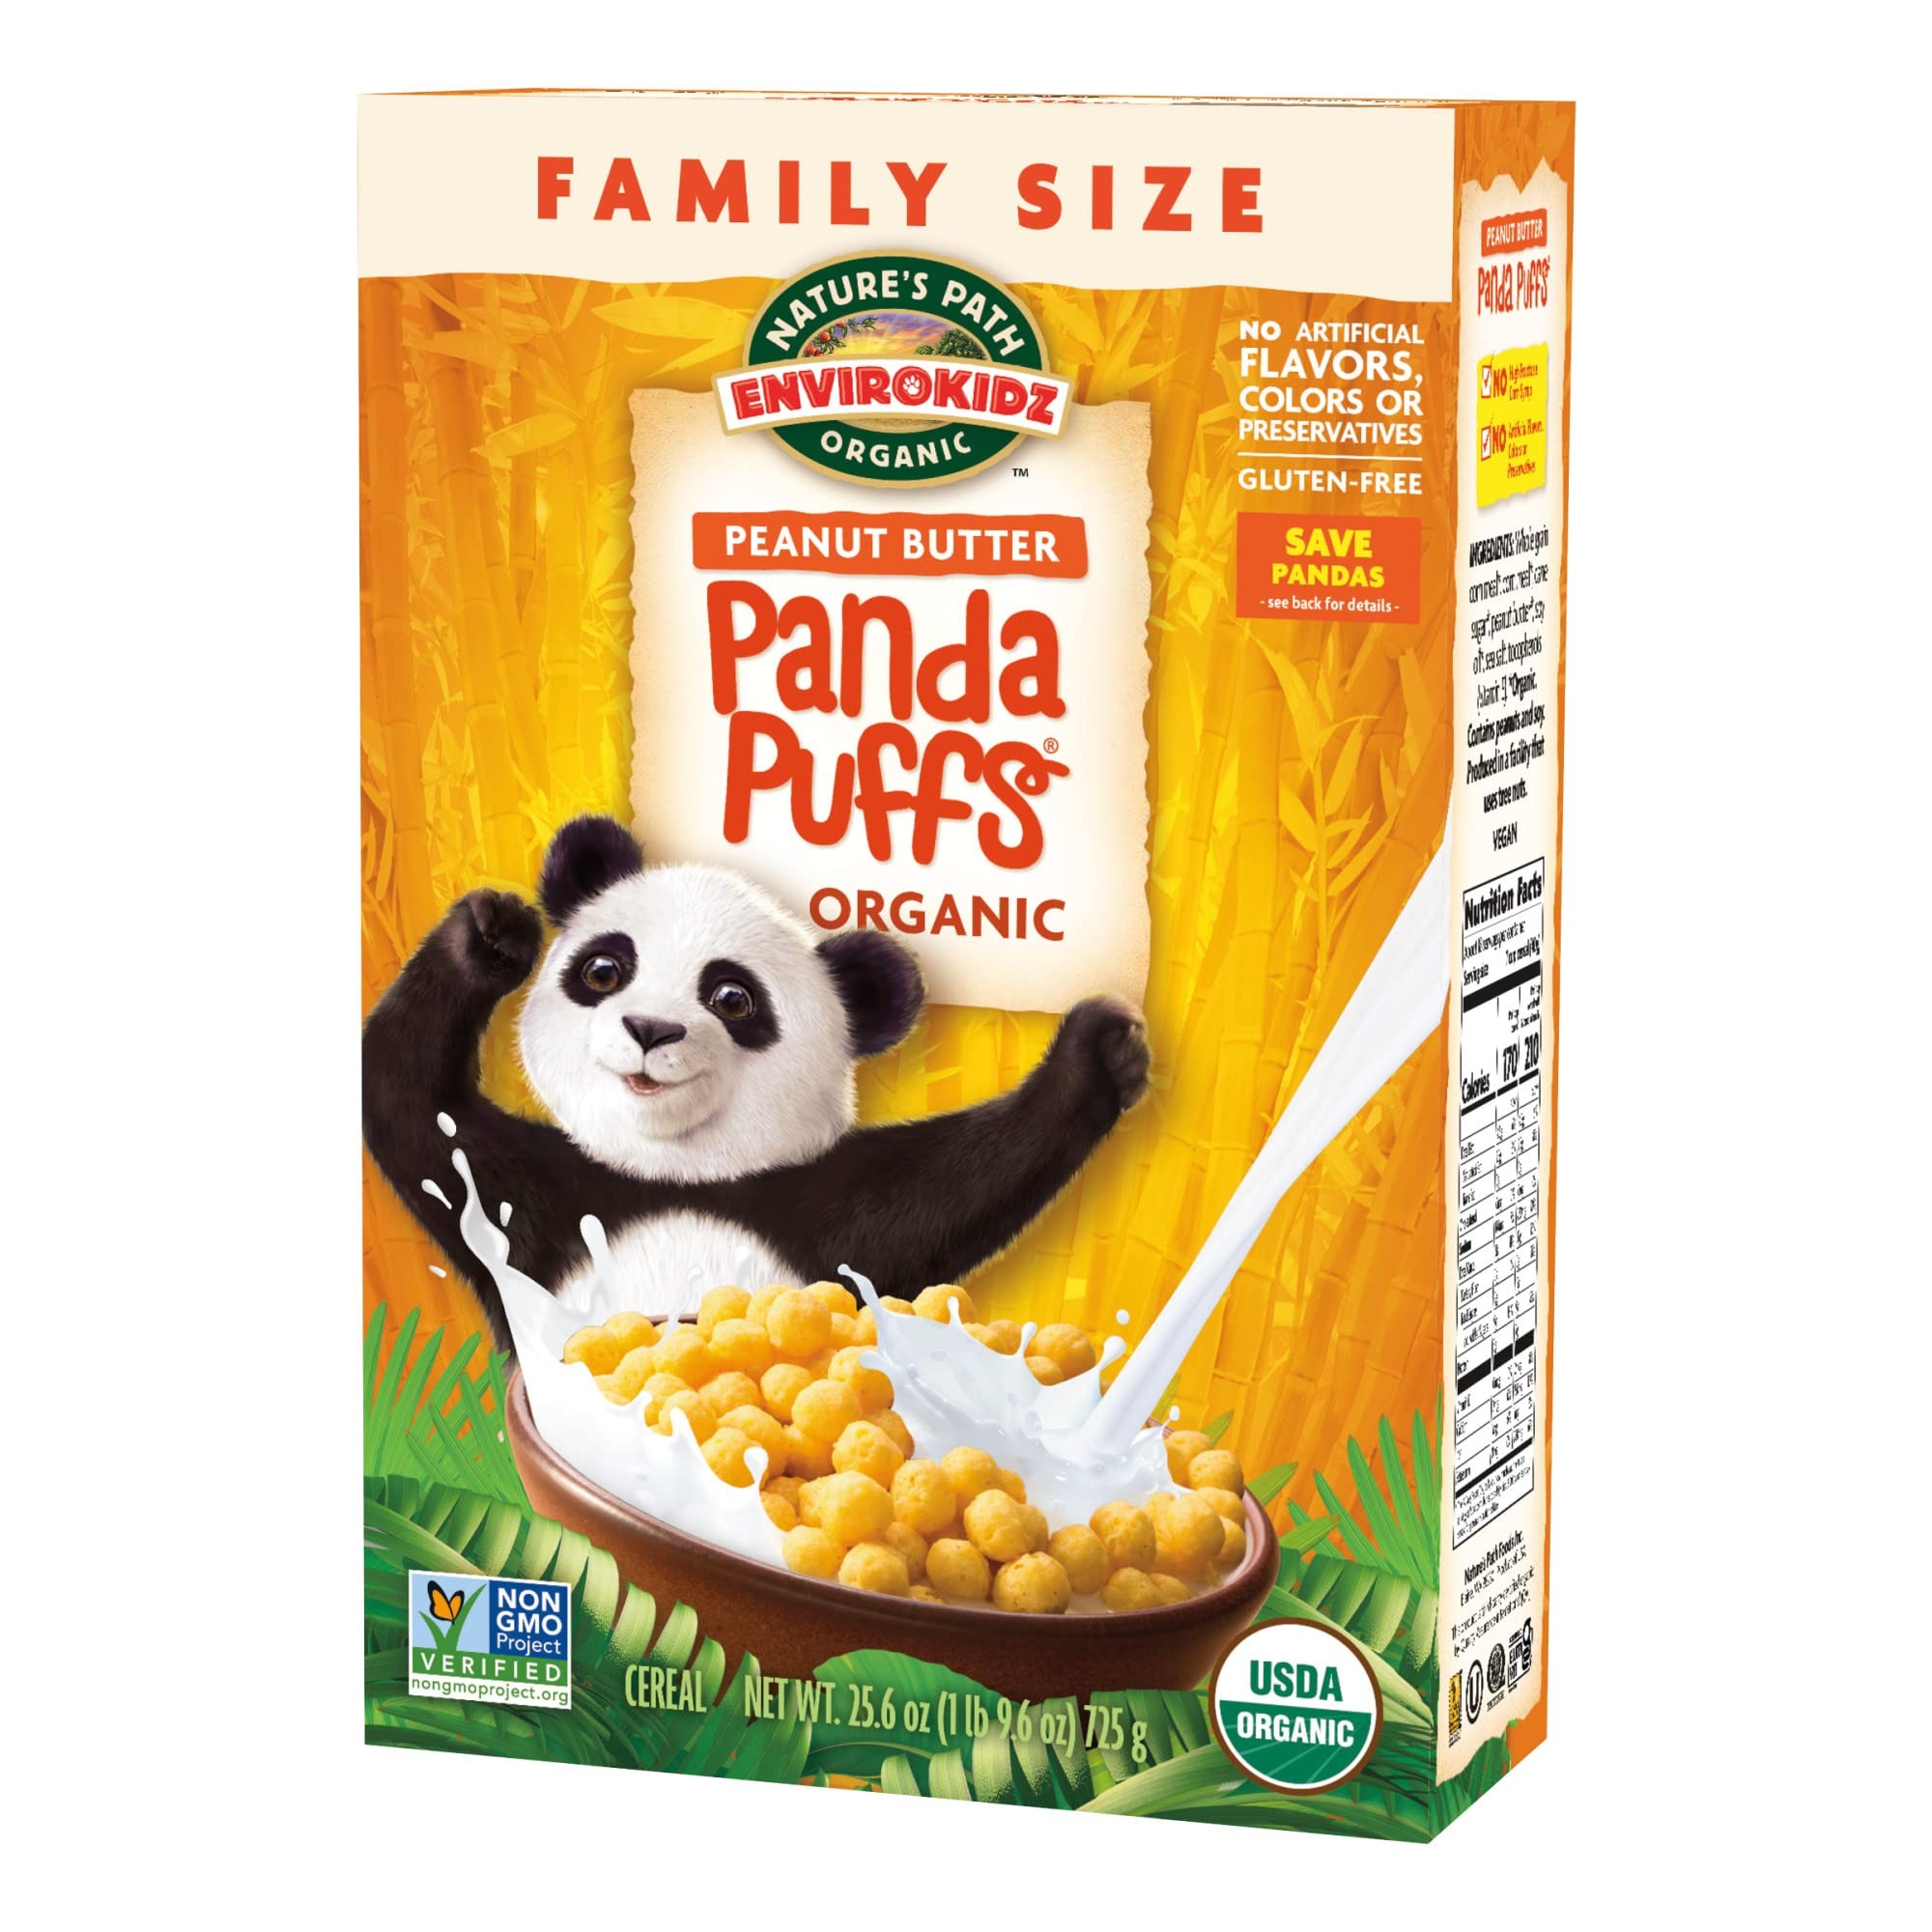
Item Name: Panda Puffs Organic Peanut Butter Cereal, 25.6 Ounce (Pack of 6), Gluten Free, Non-GMO, EnviroKidz by Nature's Path
Bullet Point 1: Contains 6- 25.6 Ounce Boxes of EnviroKidz Panda Puffs Organic Peanut Butter Cereal
Bullet Point 2: Fuel your little ones with the energy they need when Panda Puffs are their go-to cereal each morning. The organic peanut butter and whole grain corn meal combine to create an irresistible crunch
Bullet Point 3: Not just for breakfast, this tasty cereal doubles as a wholesome, hearty, nutrient-packed on-the-go snack, no wonder parents love it, too
Bullet Point 4: This crunchy, delicious cereal is Certified USDA Organic, Non-GMO Project Verified, Certified Gluten Free, vegan, and kosher with no artificial colors, flavors or preservatives, synthetic herbicides and pesticides
Bullet Point 5: Save vulnerable animals one bowl at a time. A percentage of all EnviroKidz cereal sales is donated to animal conservation efforts to save vulnerable species like the panda and kids’ educational programs around the globe
Value: 153.6
Unit: Ounce

Price: 5.87